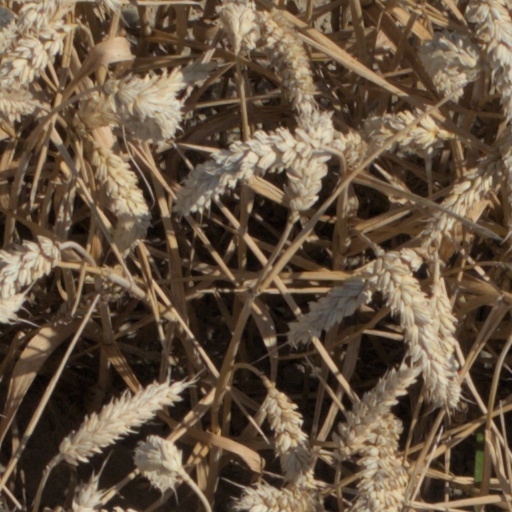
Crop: wheat